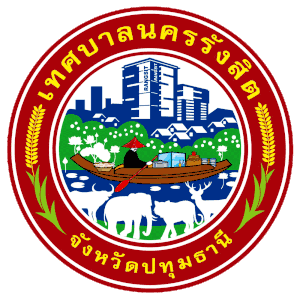
Rangsit (by)
Segl
Rangsit er en thailandsk by i provinsen Pathum Thani.